Casa Coraggio, Bordighera

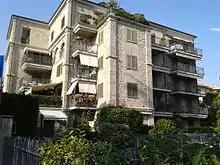
Casa Coraggio, facade

Casa Coraggio ( 1880 CE) is one of the historic buildings of the city of Bordighera in Liguria, Italy. Built with stones, the 19th-century building is located at 34 Via Vittorio Veneto, at the latter's merge with Via Regina Vittoria. It is roughly between Chiesa Valdese and Chiesa Anglicana.